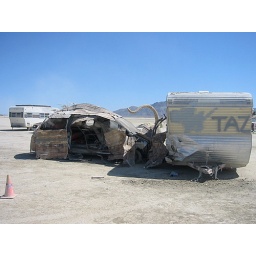
Parked art car &amp;amp; trailer hit by a fast moving truck during post-event operations.